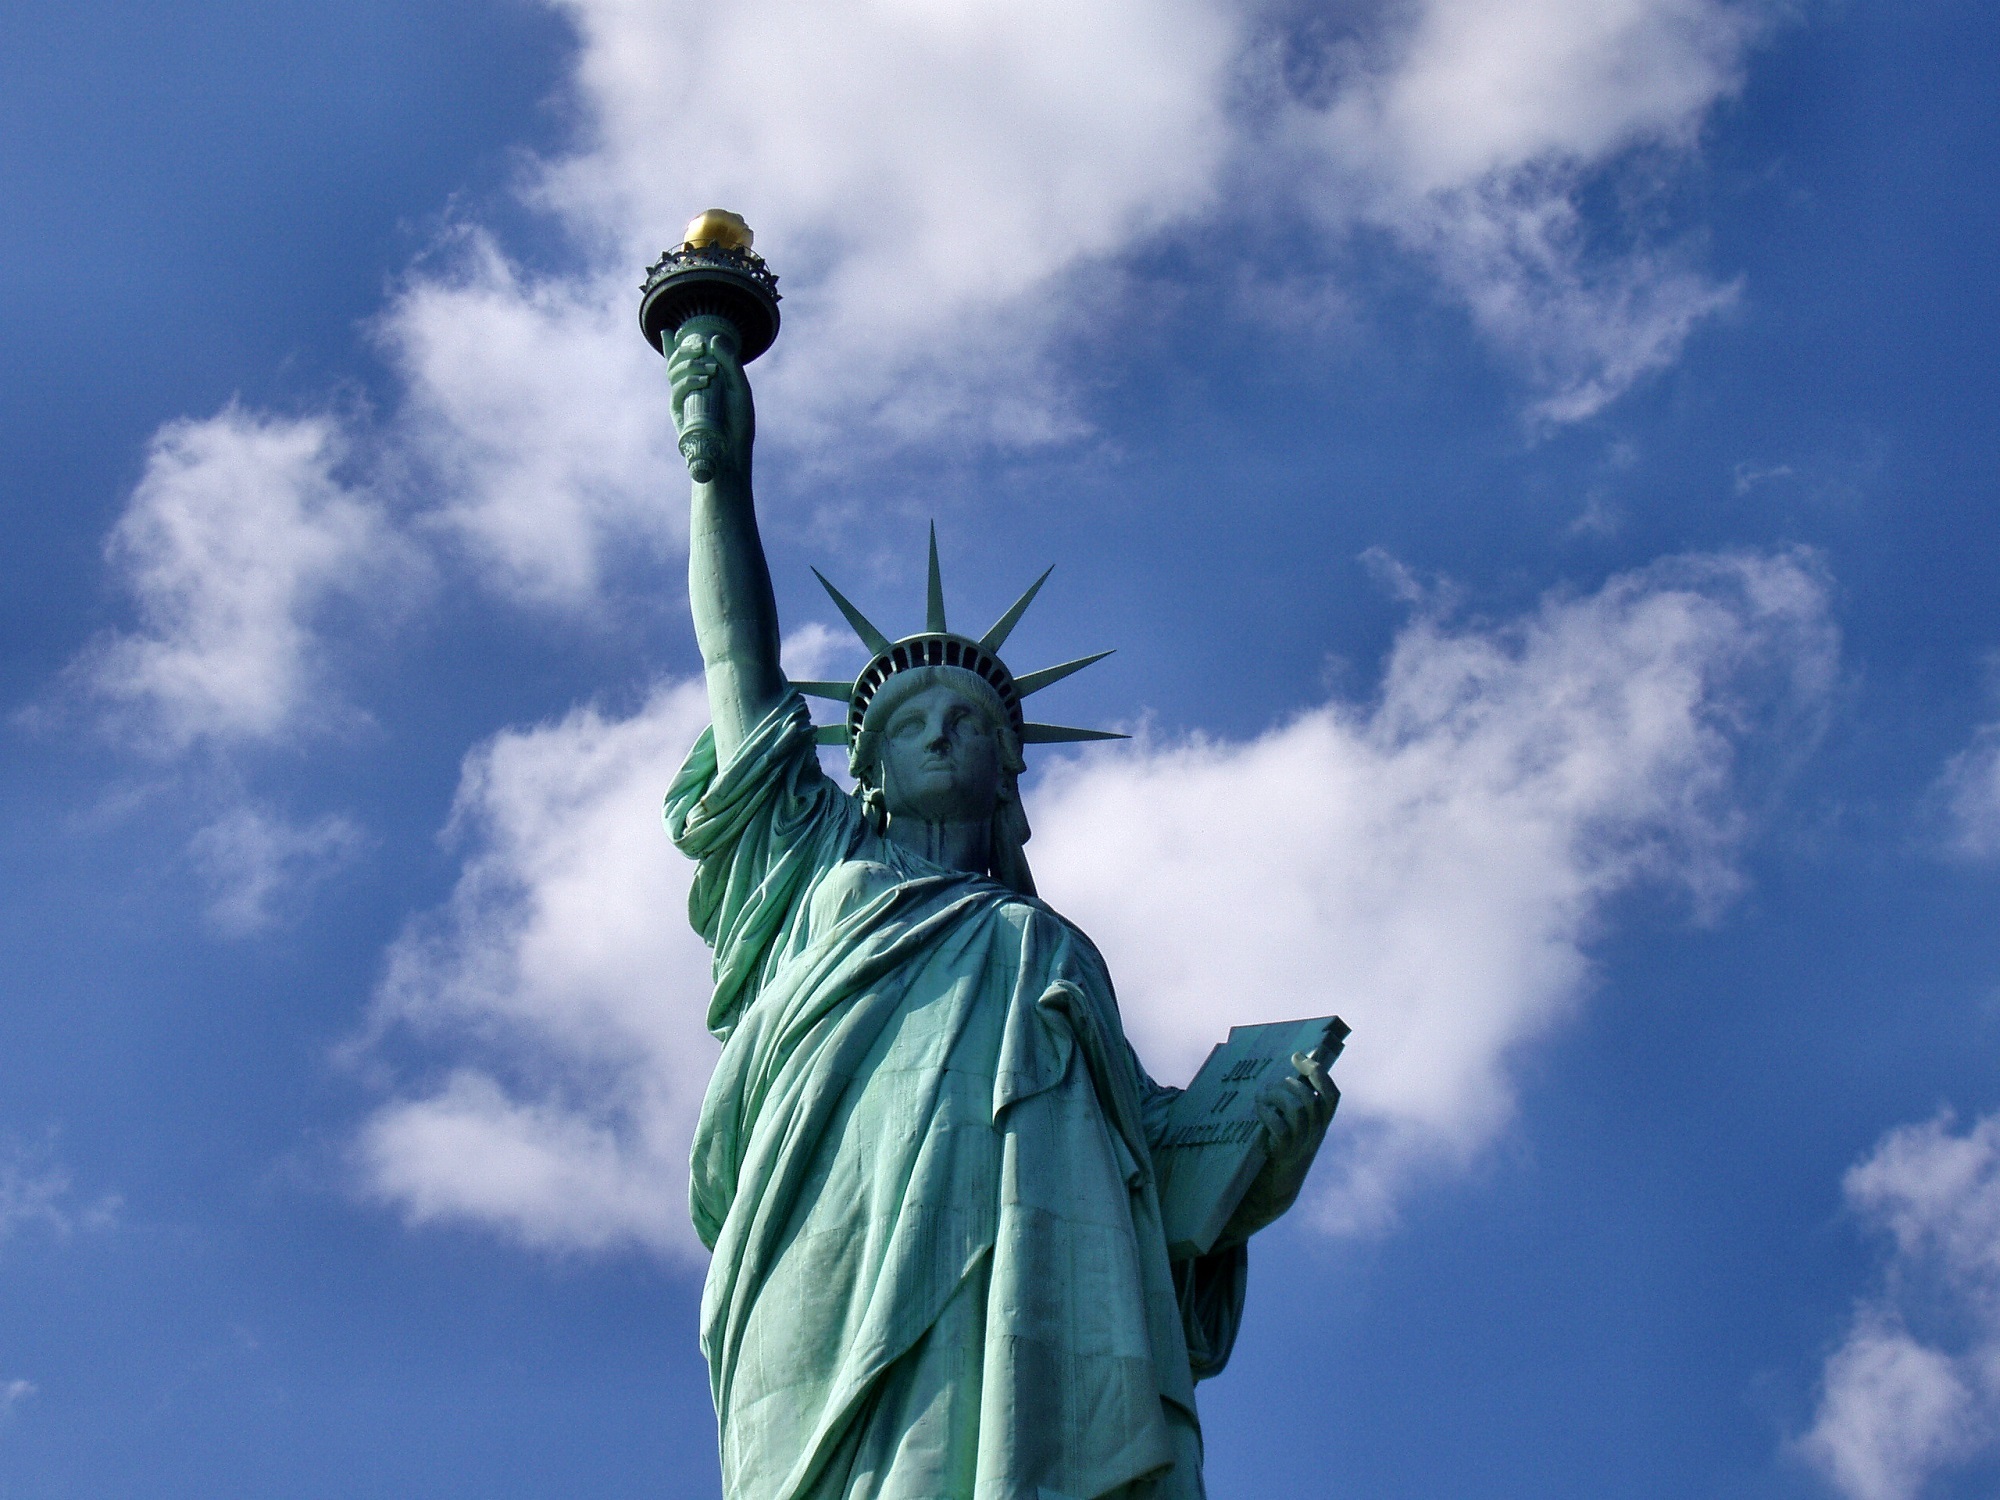
cloud, sky, new york, manhattan, monument, statue, green, statue of liberty, symbol, nyc, america, landmark, blue, freedom, attraction, lady, close, sculpture, liberty, history, famous, atmosphere of earth